Bangladesh at the 2011 Commonwealth Youth Games

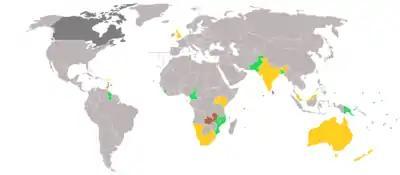
Medal map of the games. Bangladesh and other countries that won no medals are shown in green.

Bangladesh became a member of the Commonwealth of Nations in 1972 and made its Commonwealth Games debut in the 1990 Commonwealth Games in Auckland, New Zealand. The Bangladesh Olympic Association, the country's National Olympic Committee, is responsible for the Commonwealth and Commonwealth Youth Games in Bangladesh. Bangladesh did not participate in the first two Commonwealth Youth Games in Edinburgh (2000) and Bendigo (2004). For the 2008 Commonwealth Youth Games in Pune, India, it entered ten athletes, all men, who competed in athletics, boxing and shooting, winning one bronze medal in Weightlifting.